Usain Bolt

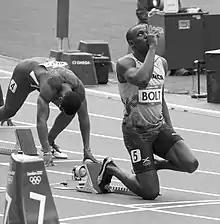
Bolt wearing Puma shoes as part of a sponsorship deal

In his autobiography, Bolt wrote that he suffered from scoliosis, a curvature of the spine which made his right leg shorter than his left. This condition causes an uneven stride, with his left leg remaining on the ground for longer than his right, and hitting the ground with a lesser force. Biomechanics researchers have studied, with no firm conclusions, whether this asymmetry has helped or hurt Bolt in his sprinting career.